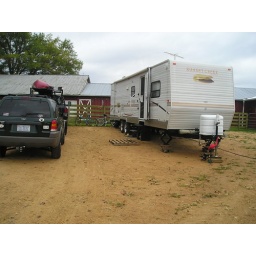
This is home sweet home in the corral at the Peter's horse farm.